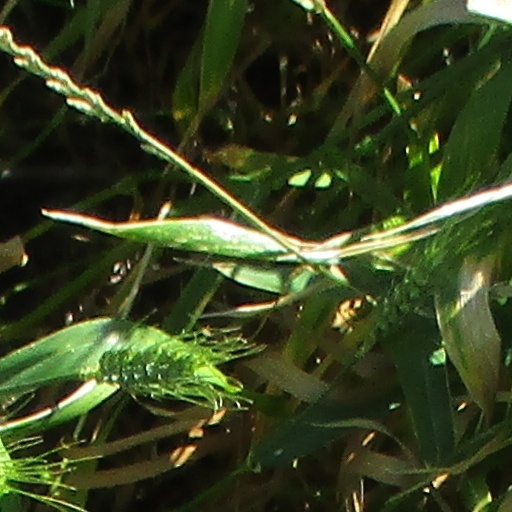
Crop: wheat